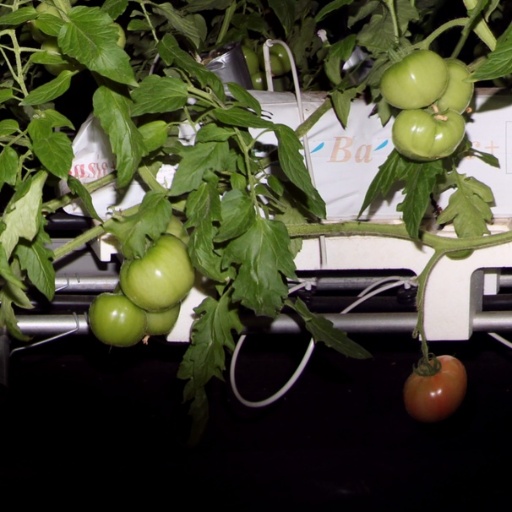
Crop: tomato